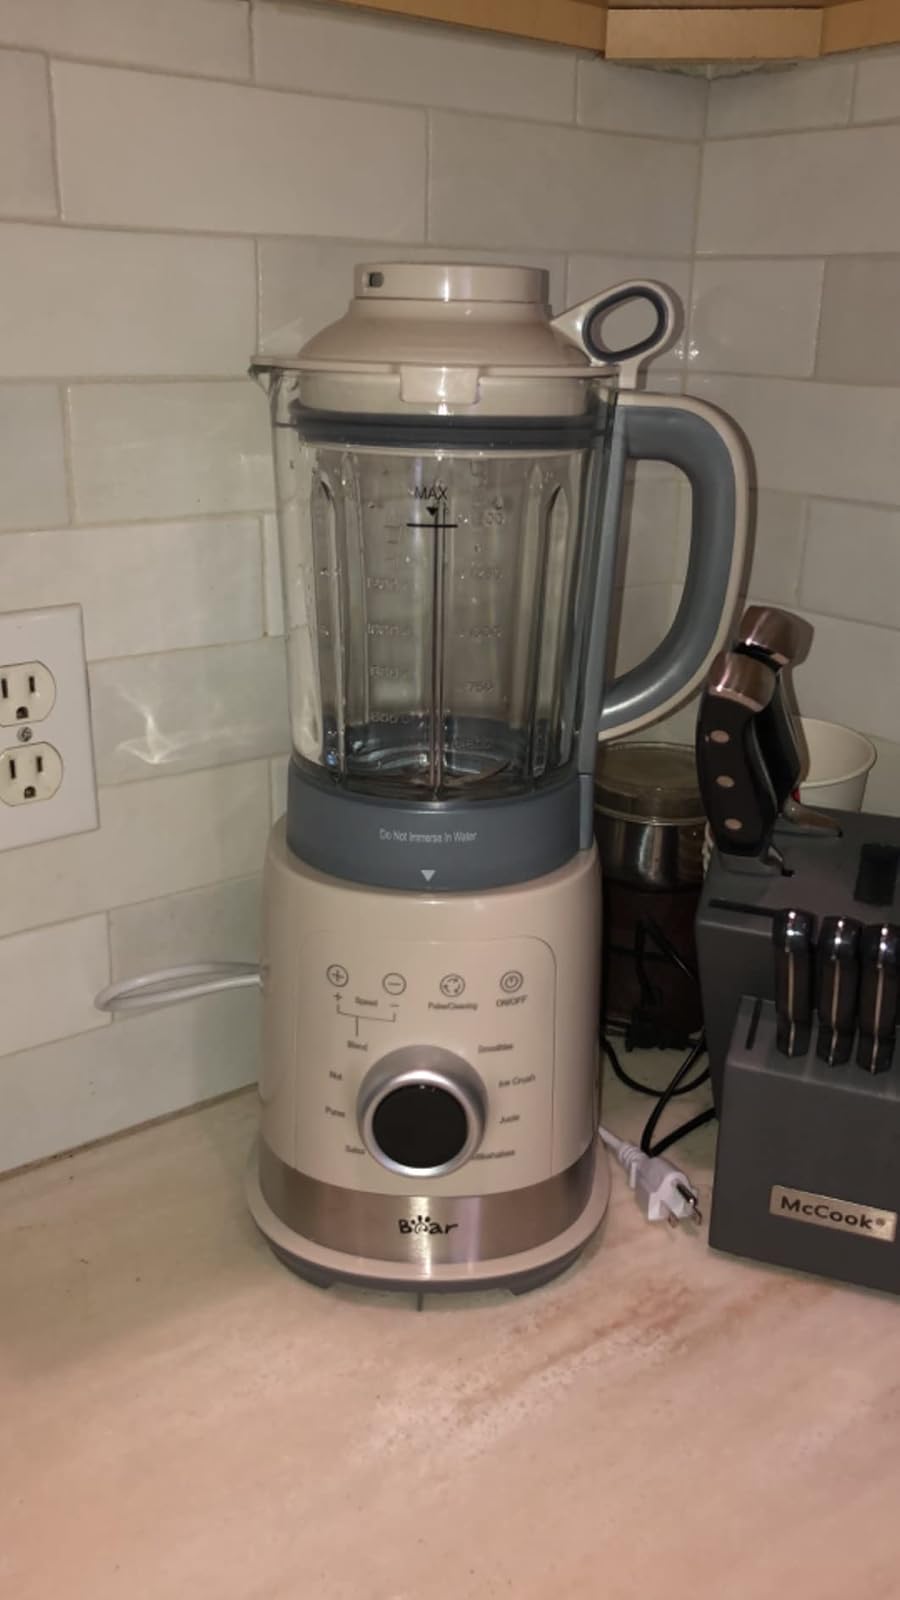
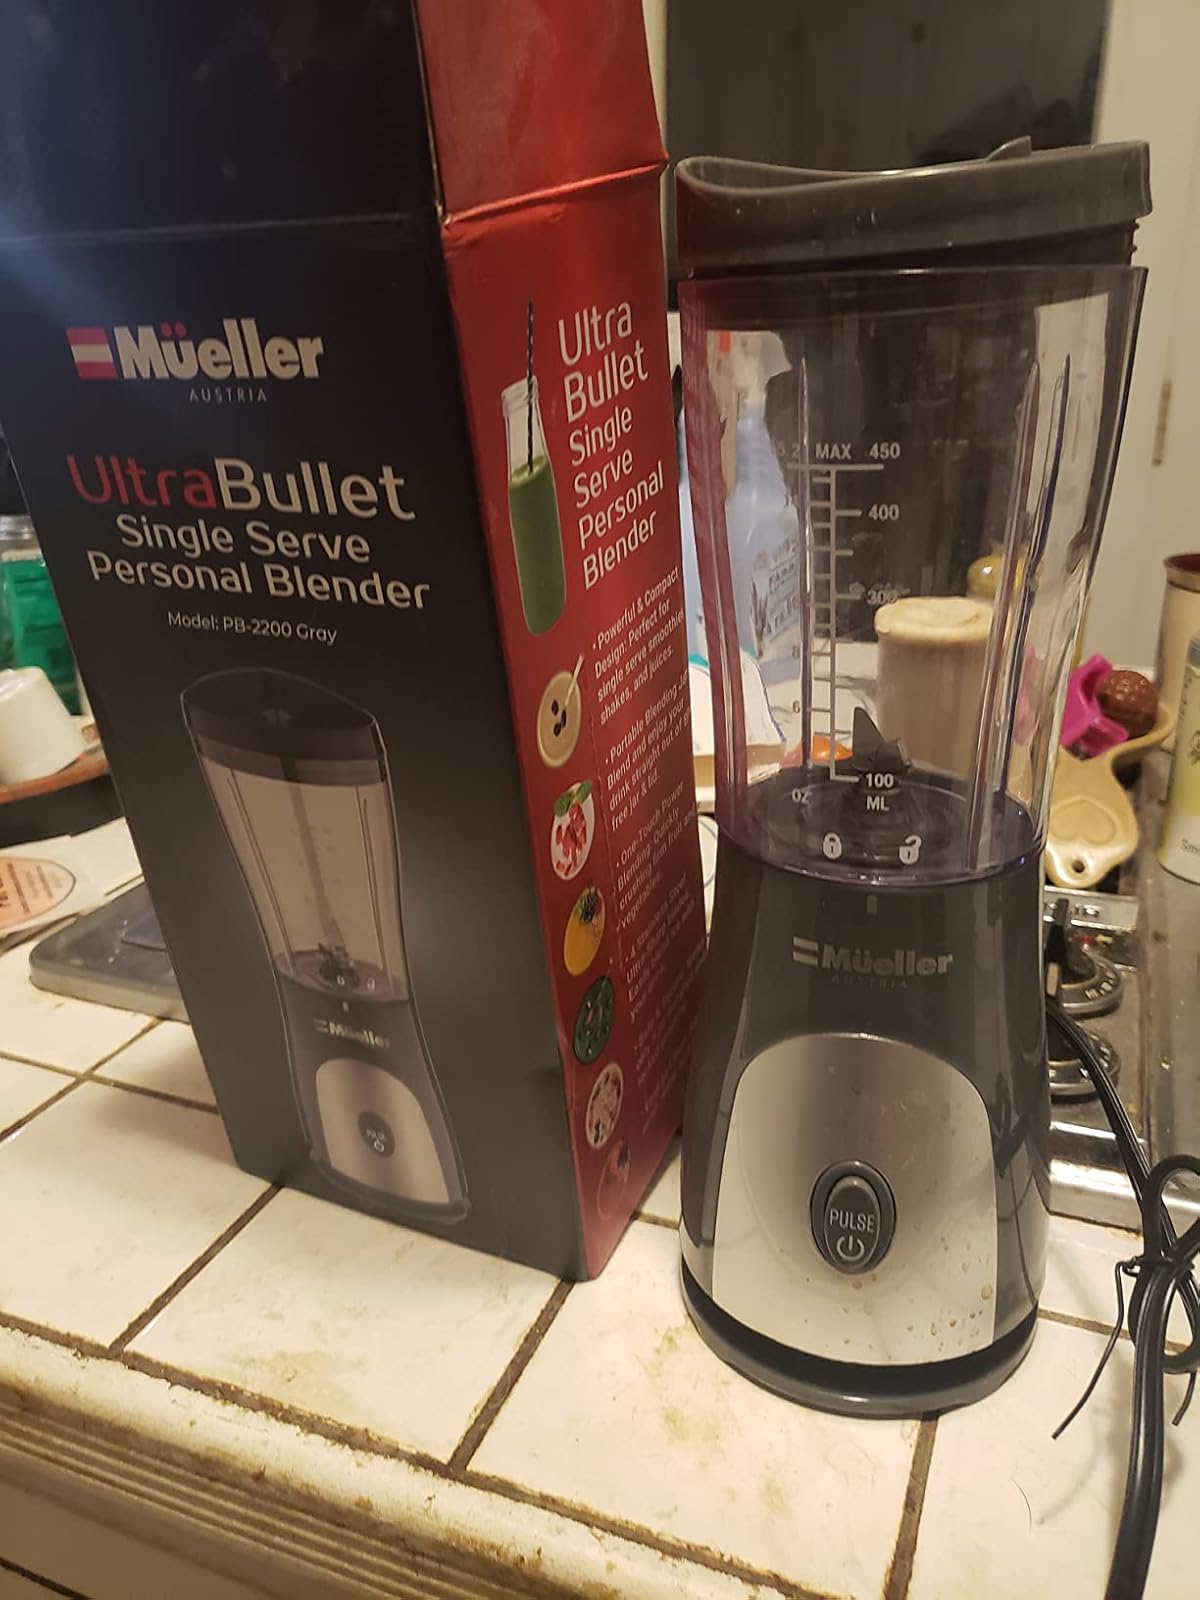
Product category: items_blender
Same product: no